William de Valence, 1st Earl of Pembroke

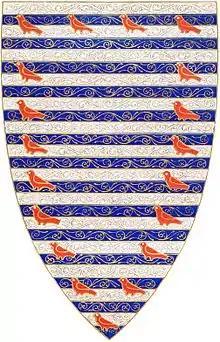
Heraldic shield of de Valence from his tomb in Westminster Abbey. Champlevee enamel with Diapering: "Barry of argent and azure, an orle of martlets gules"

William de Valence (died 13 June 1296), born Guillaume de Lusignan, was a French nobleman and knight who became important in English politics due to his relationship to King Henry III of England. He was heavily involved in the Second Barons' War, fighting for the King and Prince Edward against the rebels led by Simon de Montfort. He took the name de Valence ("of Valence") after his birthplace, the Cistercian abbey of Valence, near Lusignan in Poitou.